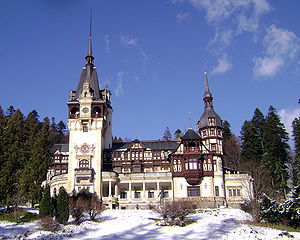
Transsylvanske Alper
Peleş slot i de Transsylvanske Alper
De Transsylvanske Alper eller Sydkarpater er en bjergkæde i Rumænien beliggende mellem Transsylvanien nordpå og Valakiet sydpå.